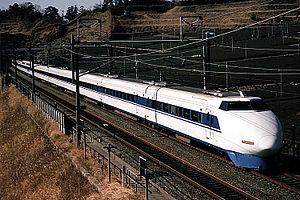
Les Shinkansen série 100 étaient des rames automotrices électriques à grande vitesse ayant appartenu à la Japanese National Railways puis à la JR Central et la JR West. Elles ont circulé à partir de 1985 sur les lignes Shinkansen Tōkaidō et Sanyō au Japon. Les dernières rames ont été retirées du service en 2012.